Frida Nordin

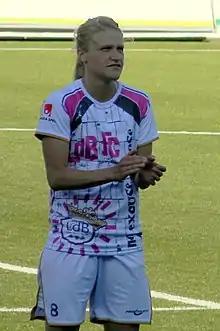

Frida Nordin (born 23 May 1982) is a Swedish football midfielder who played for IF Limhamn Bunkeflo in the Elitettan. She first played in the UEFA Women's Cup in 2004.